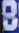
Number: 8